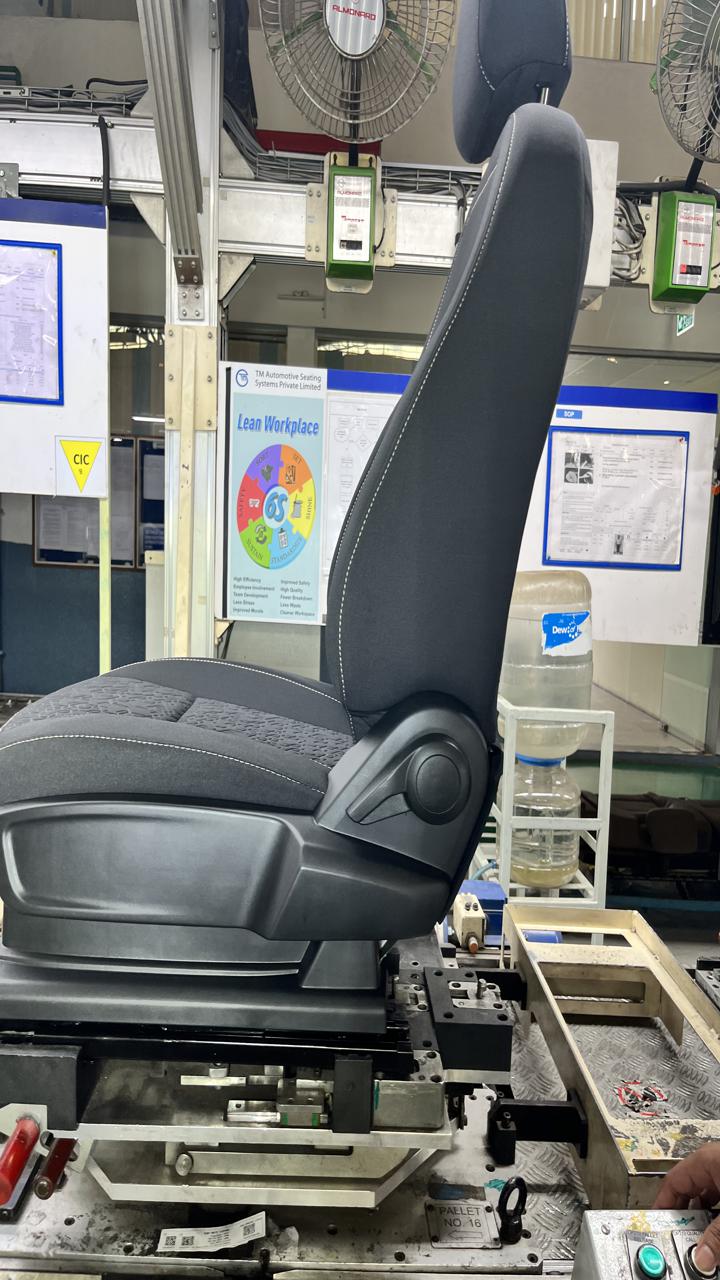
Label: Knob